Fern Sawyer

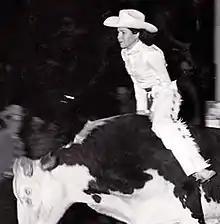
Fern Sawyer

Fern Sawyer (1917 – October 16, 1993, also known as Fern Eidson) was an American cowgirl, rodeo champion, politician and inductee into the National Cowgirl Museum and Hall of Fame and the Rodeo Hall of Fame of the National Cowboy and Western Heritage Museum. She was the first woman to win the cutting horse competition at the 1945 Fort Worth Fat Stock Show and Rodeo. Sawyer was also the first woman appointed to the New Mexico State Fair Board. She was well known for her "flashy attire," according to the "Santa Fe New Mexican". She lived in Crossroads, Lovington, and Nogal, New Mexico. She was also a charter member of the National Cutting Horse Association and the first director of the Girls Rodeo Association.